Ermes Muccinelli

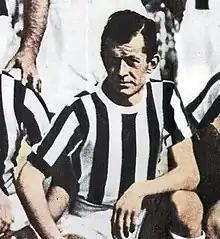
Muccinelli with Juventus in the 1951–52 season

Ermes Muccinelli (28 July 1927 – 4 November 1994) was an Italian footballer who played as a forward, mainly as a winger.